Keihin Corporation

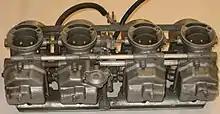
Keihin carburetor assembly for a Honda CB750

Keihin was founded in 1956 and began U.S. manufacturing in 1989. Counting all U.S. locations, Keihin has more than 20,000 employees. Keihin North America's corporate headquarters is in Anderson, Indiana.